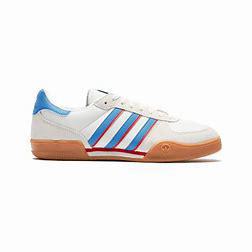
Brand: adidas
Model: 100